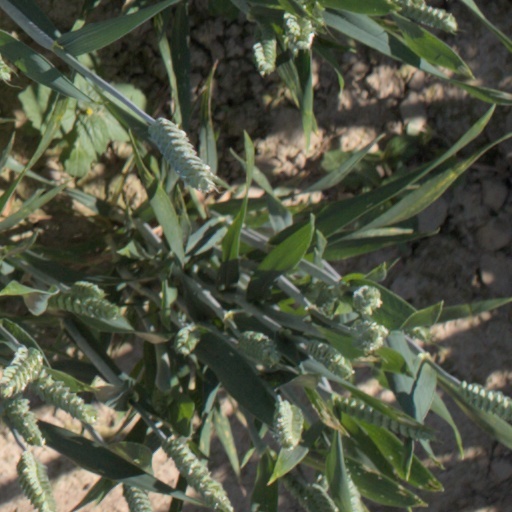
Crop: wheat